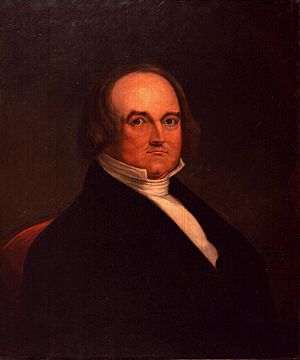
Amerikanske flådeministre / Flådeministre / Kabinetsminister
David Henshaw
Amerikanske flådeministre eller United States Secretary of the Navy er den civile leder af det amerikanske flådeministerium. Posten som flådeminister var en post i præsidentens kabinet frem til 1947, hvor flåde, hær og det nyoprettede luftvåben blev samlet under forsvarsministeriet og forsvarsministeren overtog posten i kabinettet. Posten som flådeminister besættes ved at præsidenten nominerer en kandidat, som skal godkendes af et flertal i Senatet.